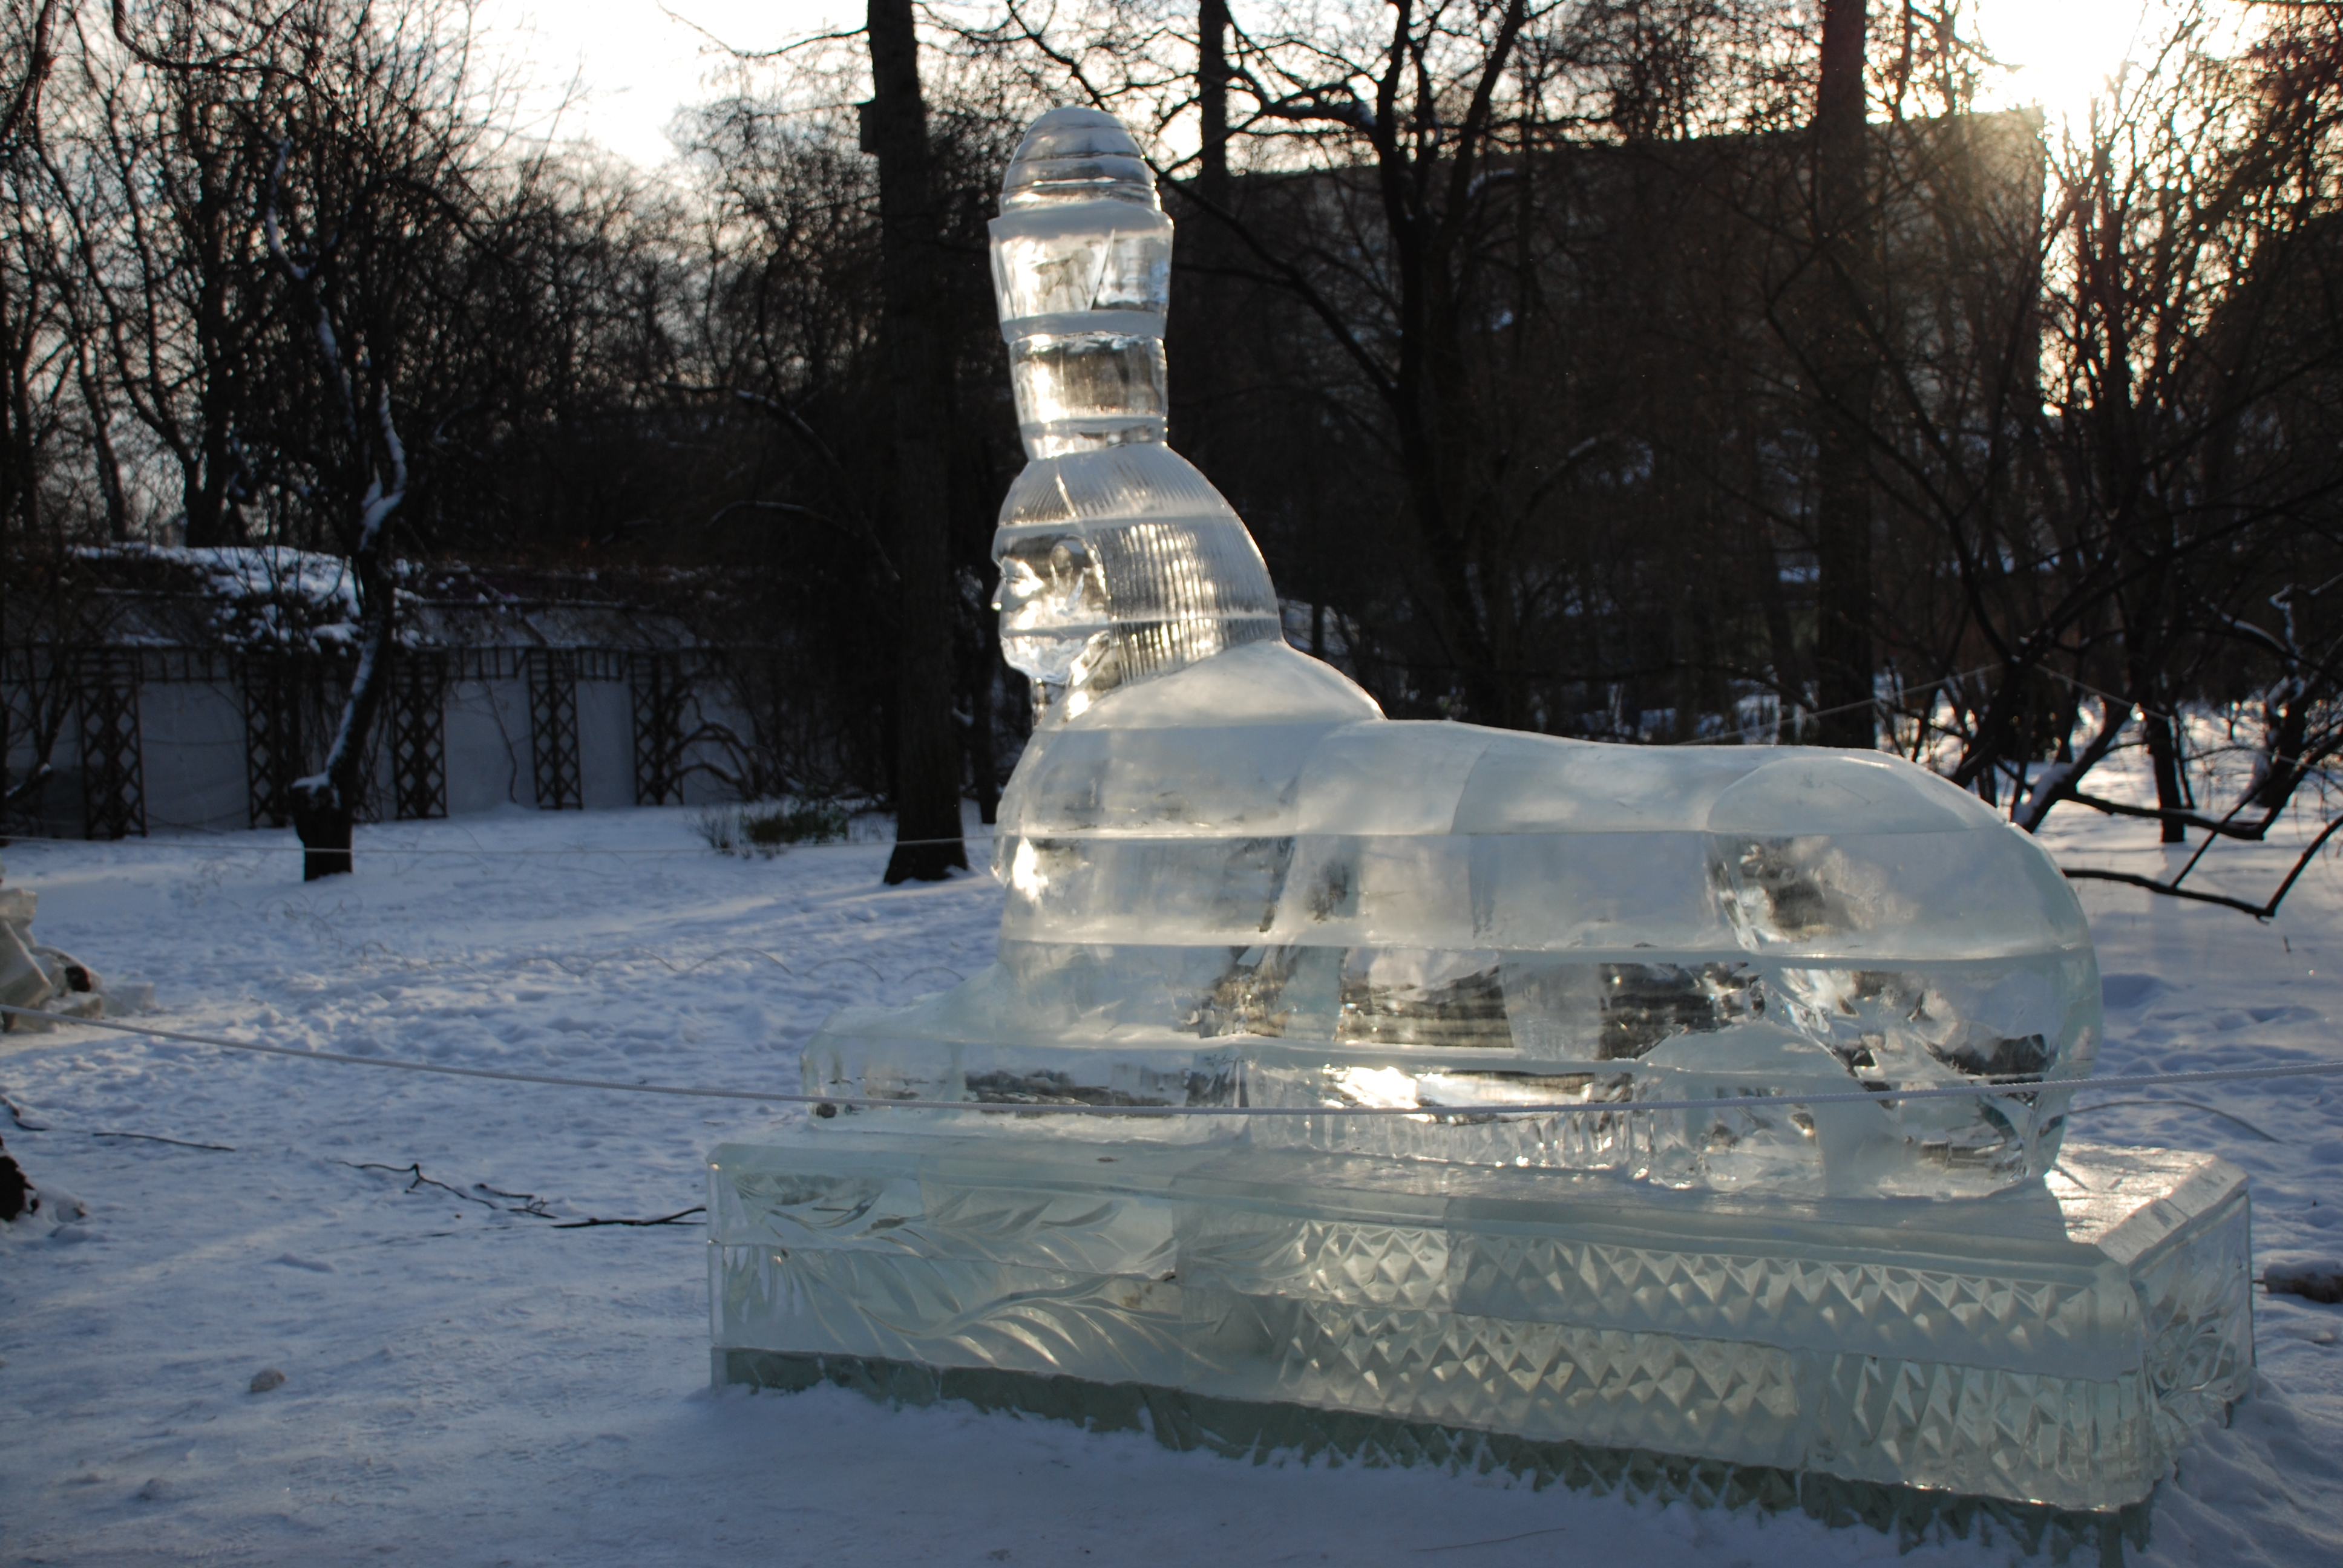
snow, winter, ice, weather, nikon, season, d80, sphinx, platinumphoto, nikond80, freezing